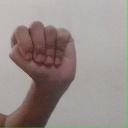
अक्षर: ठ